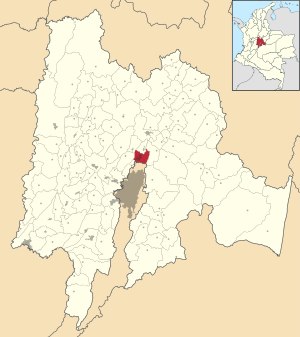
Chía
Chías beliggenhet
Chía er en by og en kommune i Cundinamarca i Colombia, lige nord for landets hovedstad Bogotá. Kommunen havde 97 444 indbyggere i 2005. De udgør en del af Bogotás storbyområde. Chía er et populært udendørssted blandt Bogotás indbyggere i helger og på fridager.